List of birds of Colorado

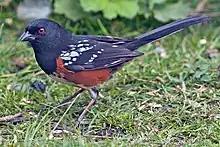
Spotted towhee

Until 2017, these species were considered part of the family Emberizidae. Most of the species are known as sparrows, but these birds are not closely related to the Old World sparrows which are in the family Passeridae. Many of these have distinctive head patterns.